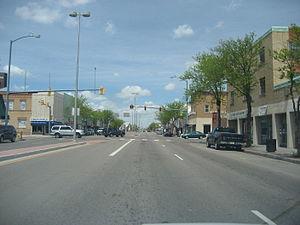
Lamar est une ville américaine, siège du comté de Prowers au sud-est du Colorado, à l'est de Pueblo sur la rivière Arkansas.